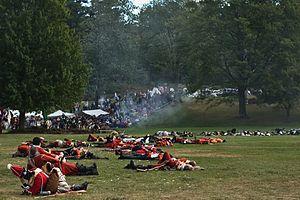
La bataille de Fort William Henry a eu lieu du 3 au 9 août 1757 lors de la guerre de Sept Ans. Elle oppose les Français — commandés par Montcalm — et leurs alliés amérindiens aux Britanniques du Fort William Henry, situé dans la province de New York. Fort William Henry — connu également sous le nom de Fort George, en référence au lac George, qu'il borde — est situé à environ 30 km au nord-ouest de sa première base, Fort Edward, bâti le long du fleuve Hudson.